Economic history of Mexico

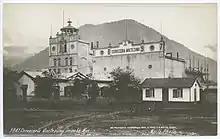
The Moctezuma Brewery, near Orizaba. Beer making was an enterprise introduced by Germans. C. B. Waite, photographer

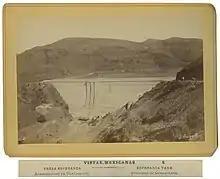
Building of large-scale infrastructure, such as dams, was part of modernization. Dams allowed for the expansion of irrigated commercial agriculture. Abel Briquet, photographer

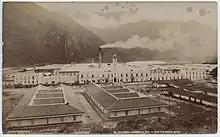
French-owned Río Blanco textile factory near Orizaba, the site of a major strike. C. B. Waite, photographer

When Díaz first came to power, the country was still recovering from a decade of civil war and foreign intervention, and the country was deeply in debt. Díaz saw investment from the United States and Europe as a way to build a modern and prosperous country. During the Porfiriato, Mexico underwent rapid but highly unequal growth. The phrase "order and progress" of the Díaz regime was shorthand for political order laying the groundwork for progress to transform and modernize Mexico on the model of Western Europe or the United States. The apparent political stability of the regime created a climate of trust for foreign and domestic entrepreneurs to invest in Mexico's modernization. Rural banditry, which had increased following the demobilization of republican force, was suppressed by Díaz, using the rural police force, "rurales", often transporting them and their horses on trains. Other factors promoting a better economic situation were the elimination of local customs duties that had hindered domestic trade.